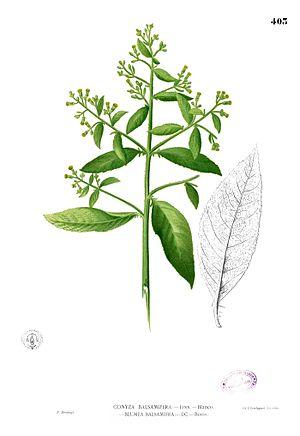
Blumea sont un genre de plantes dicotylédones.